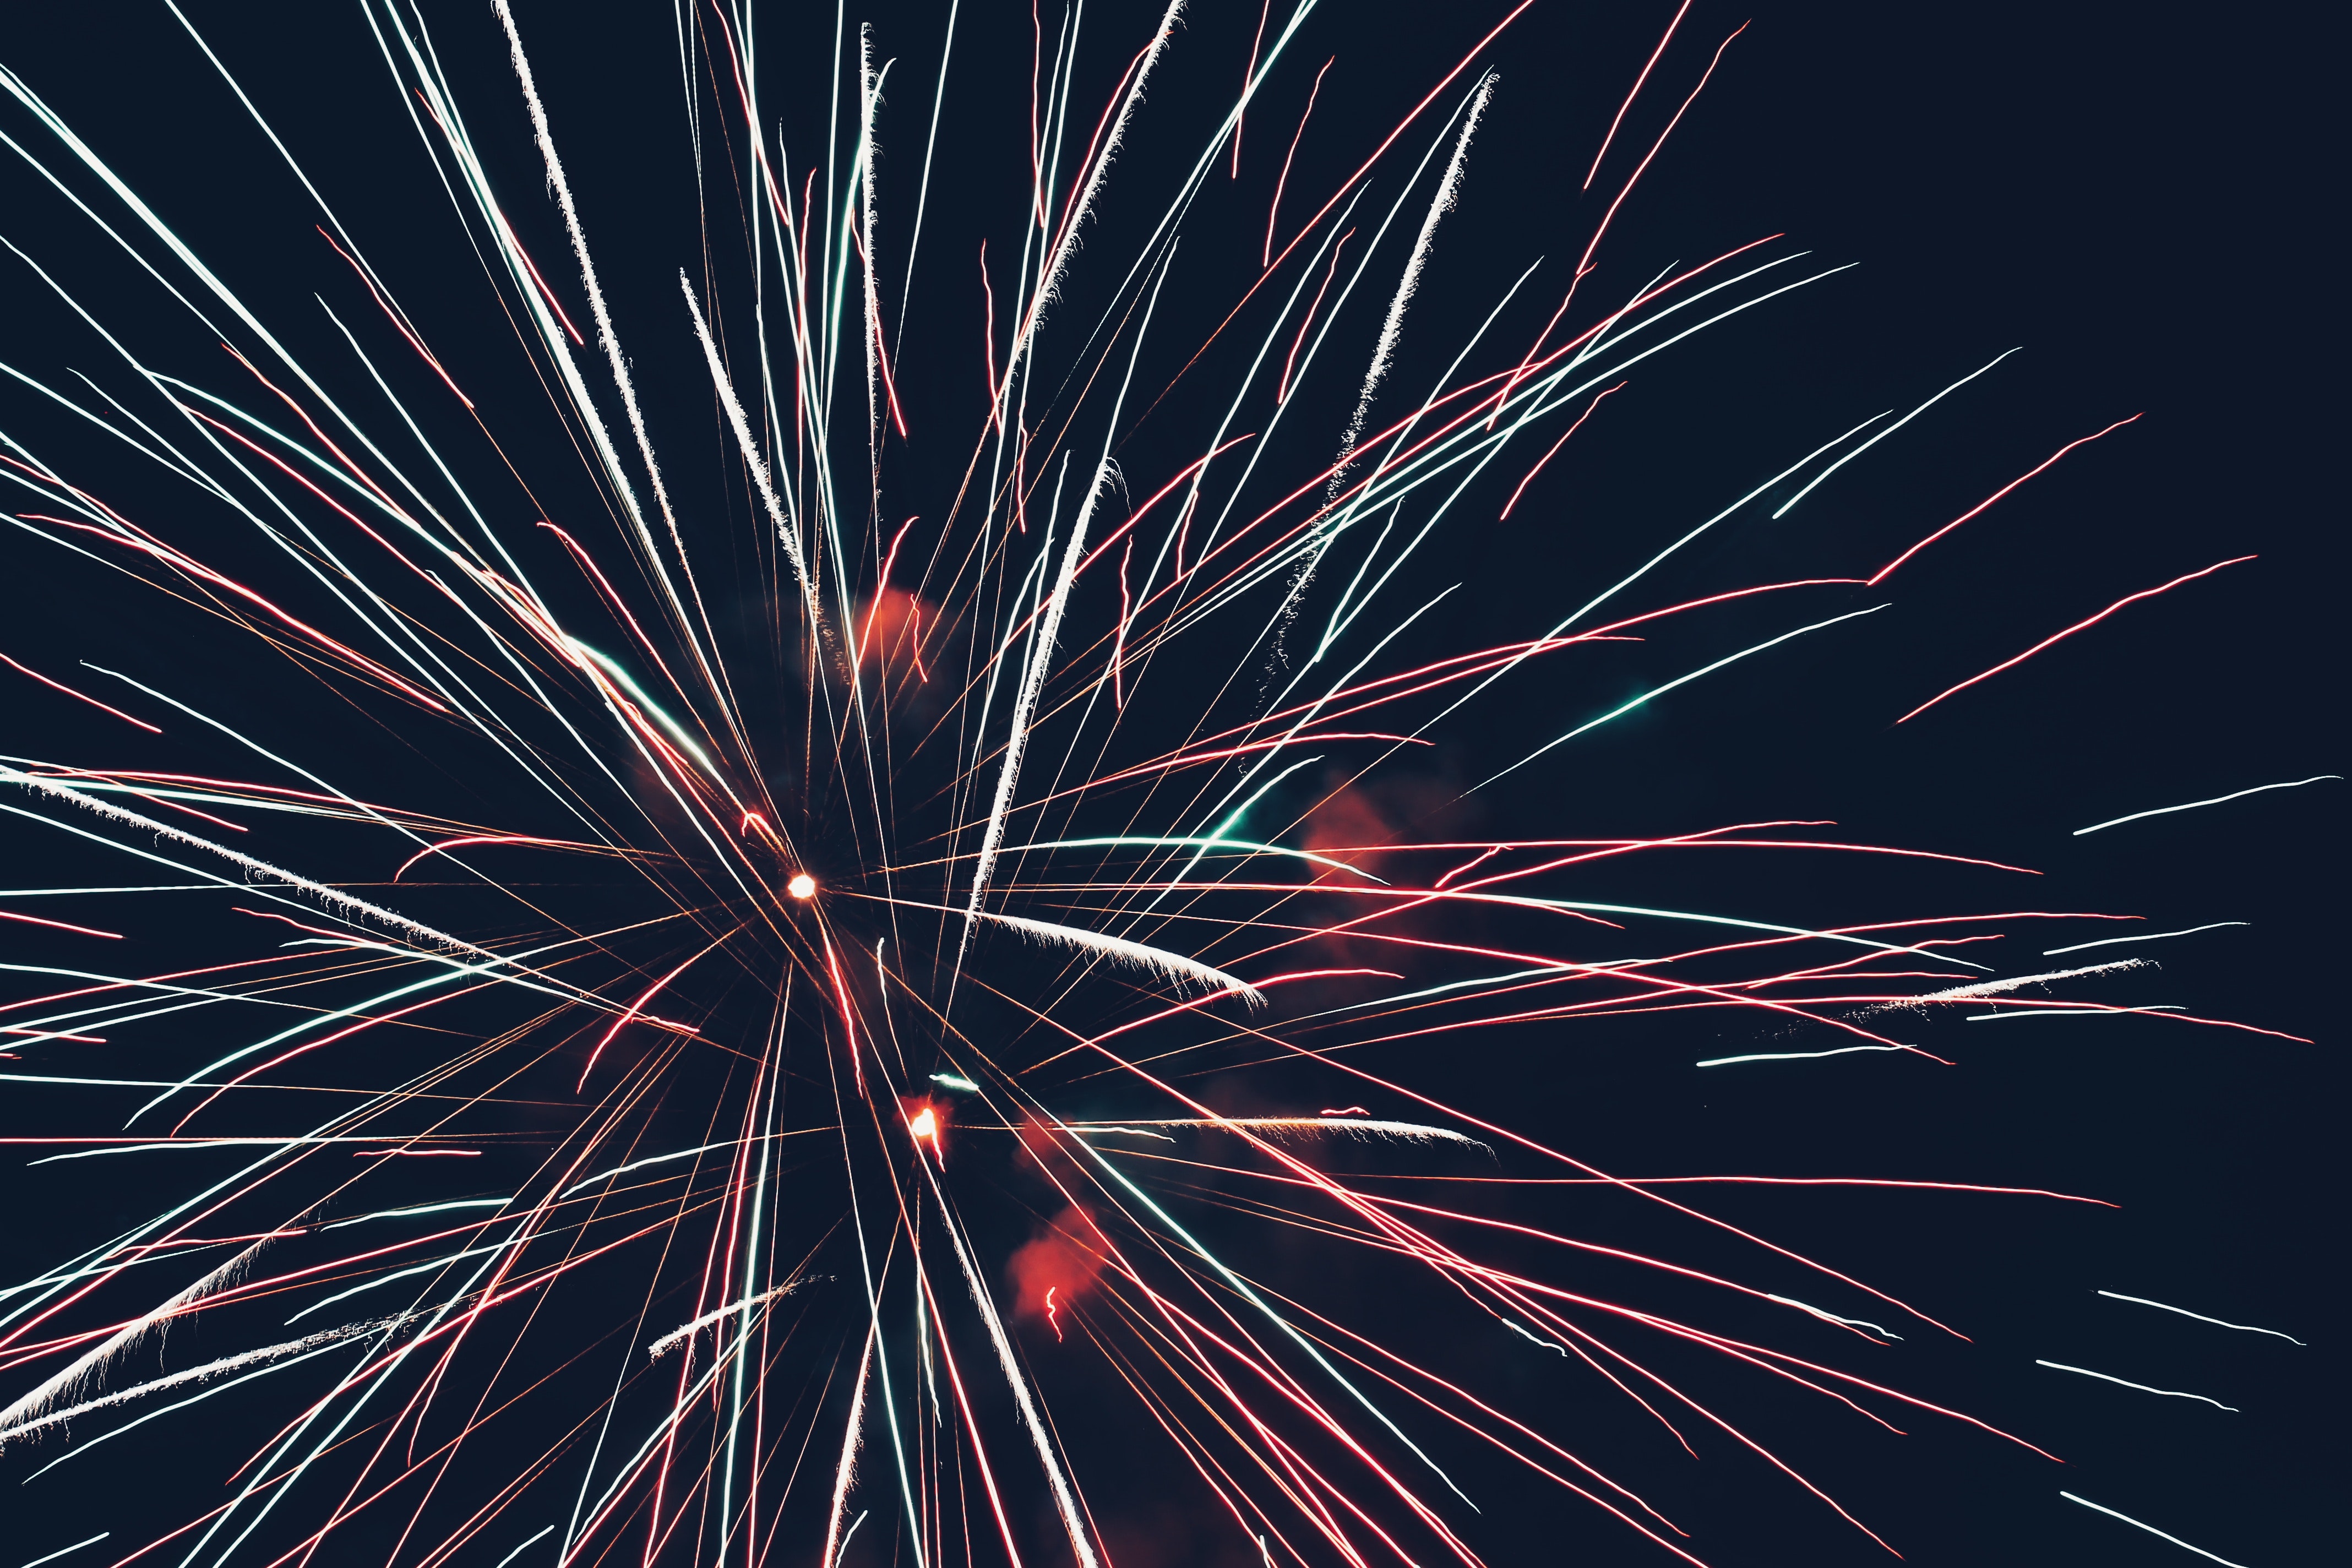
fireworks, new years day, sky, holiday, event, diwali, new year's eve, night, line, midnight, public event, new year, festival, recreation, fete, darkness, stock photography, space